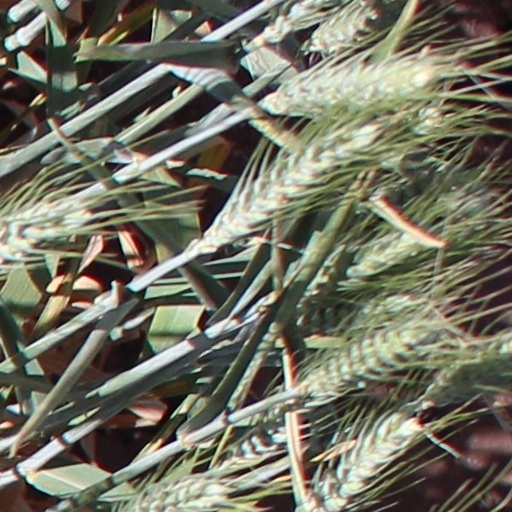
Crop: wheat